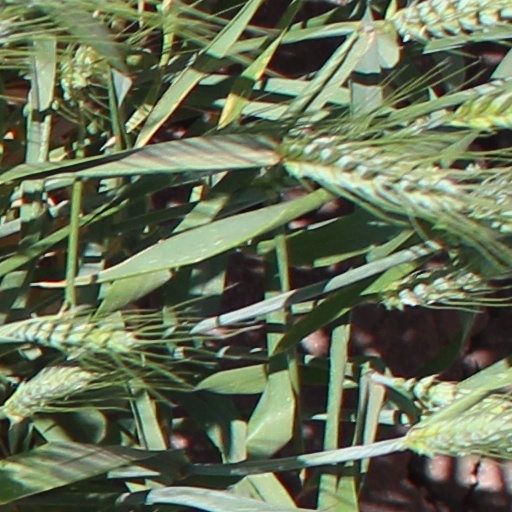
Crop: wheat